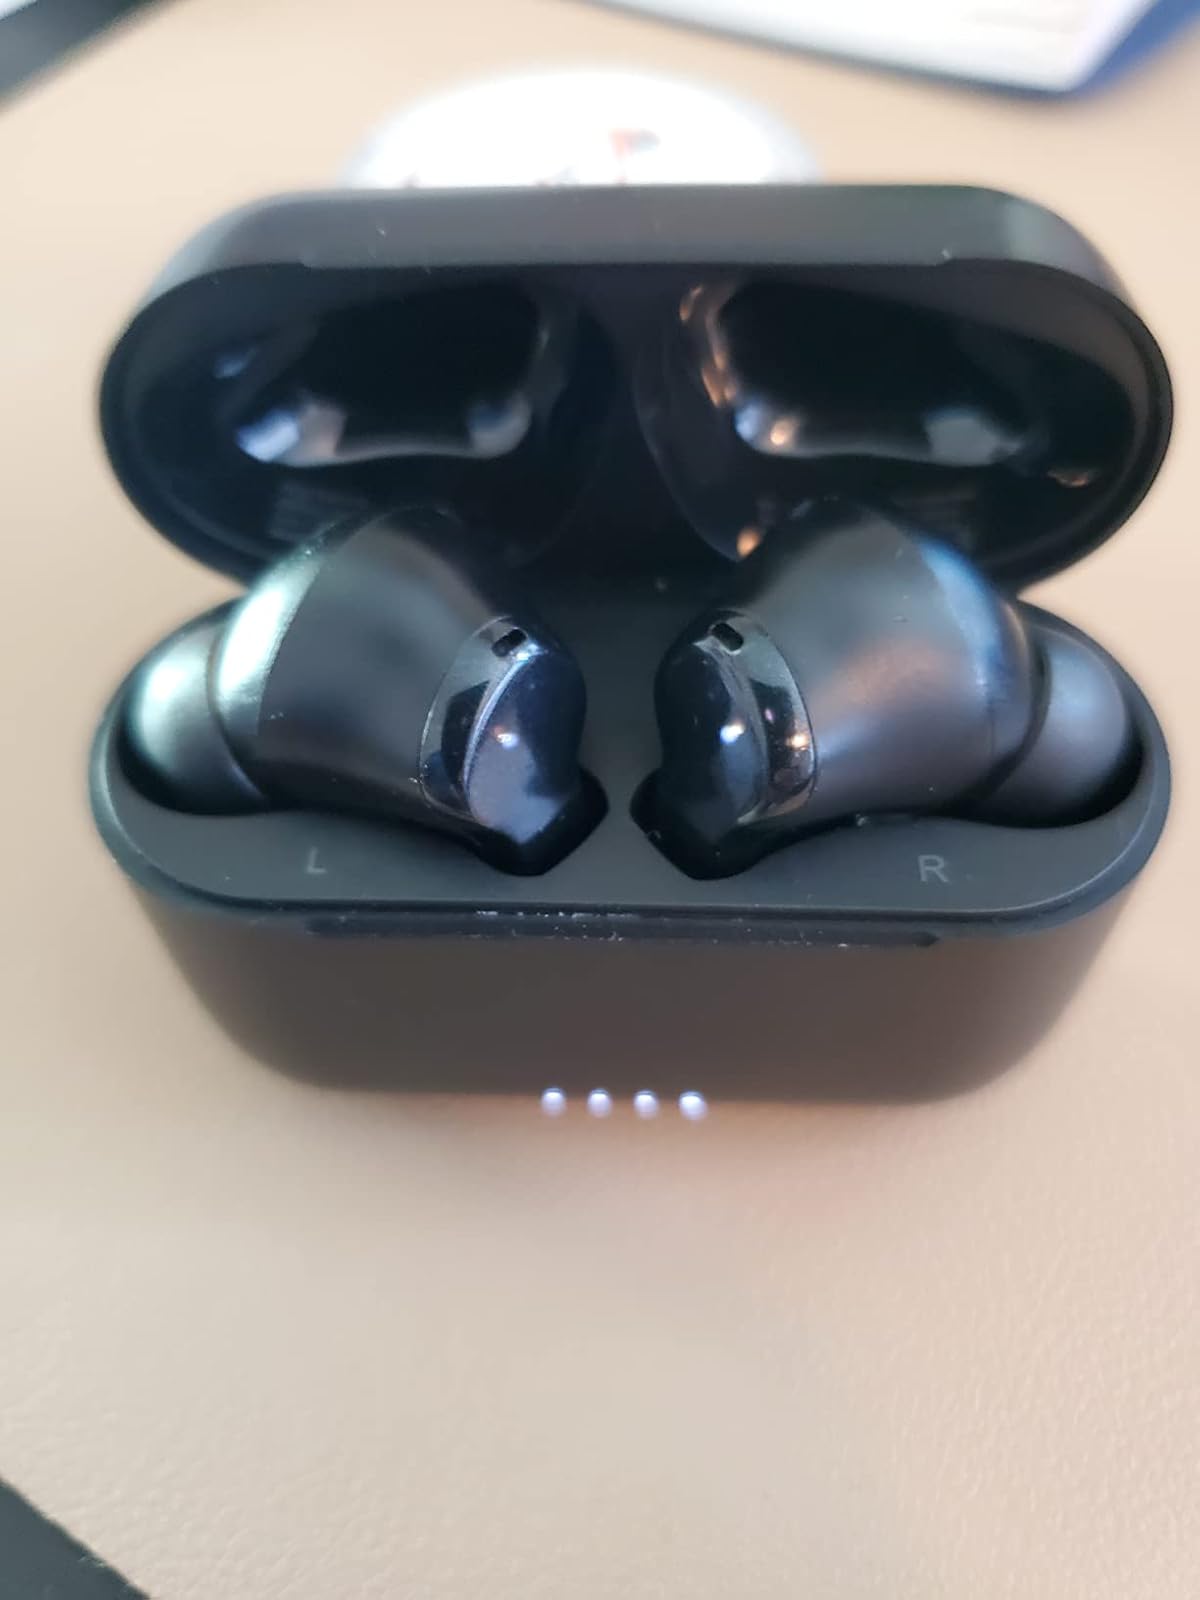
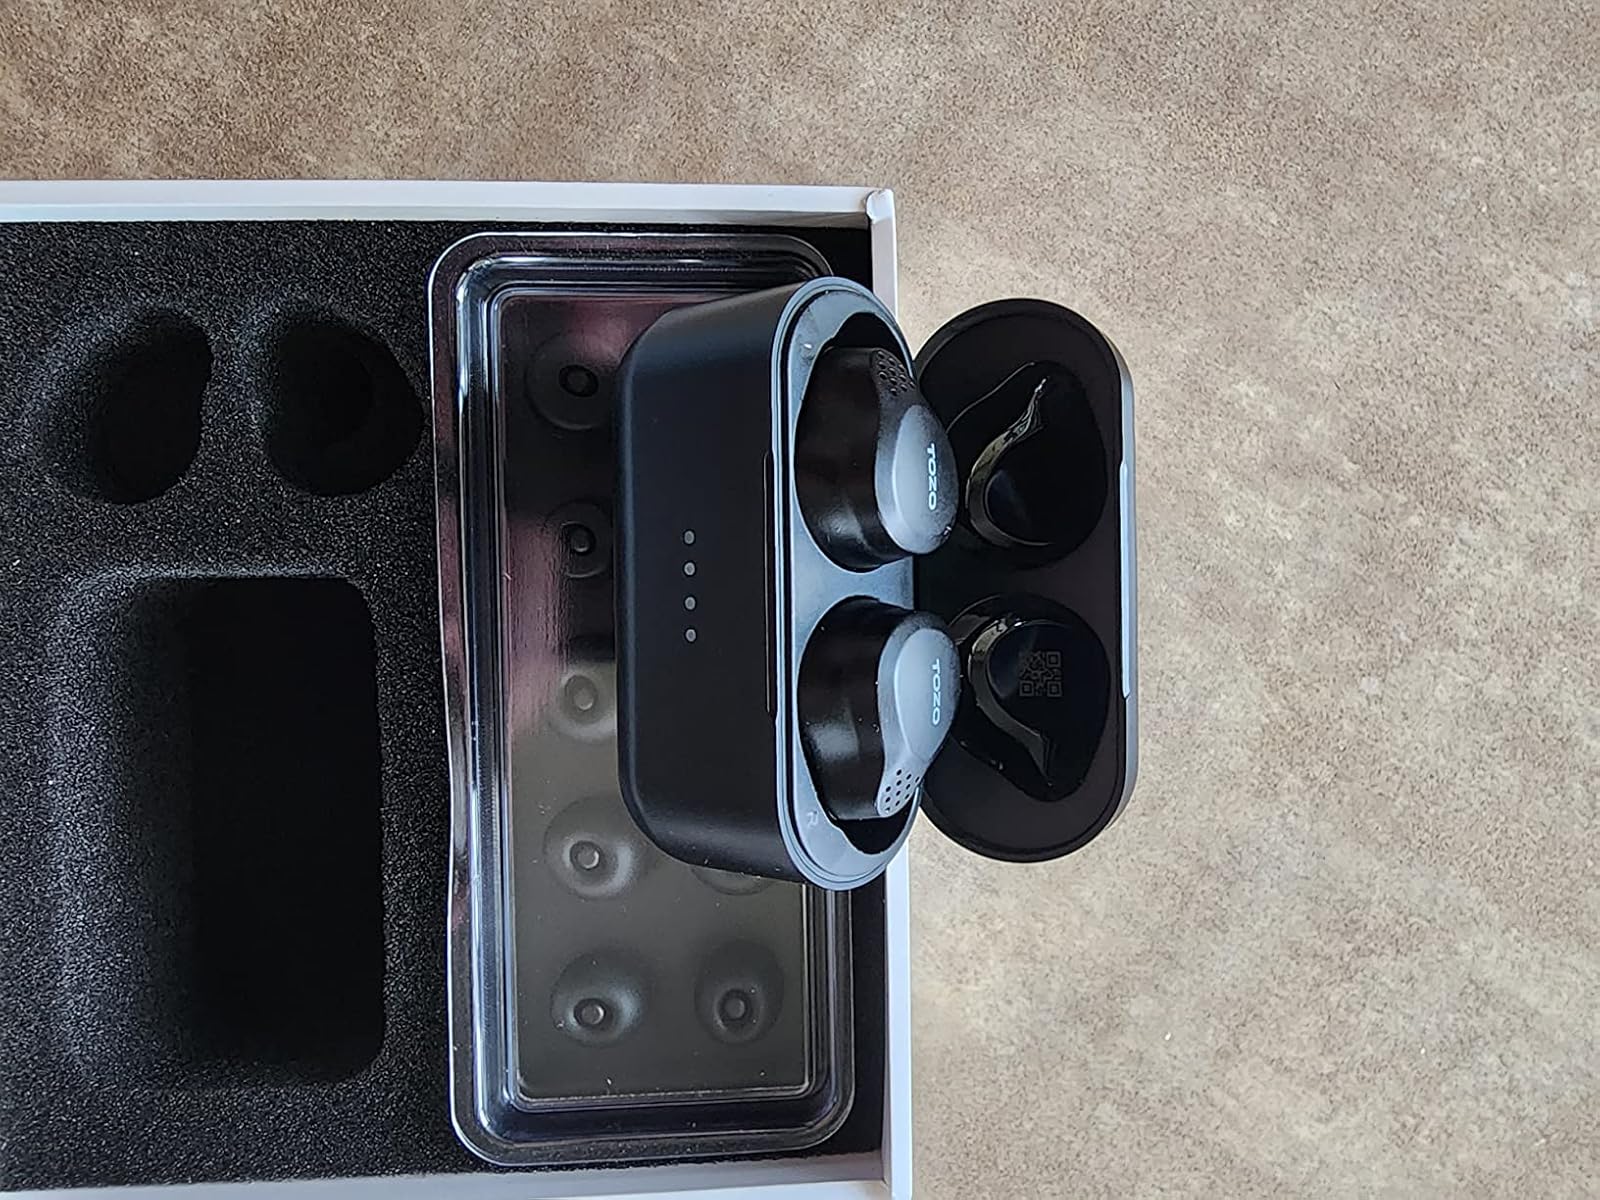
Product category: earbuds
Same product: no